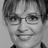
Emotion: happy